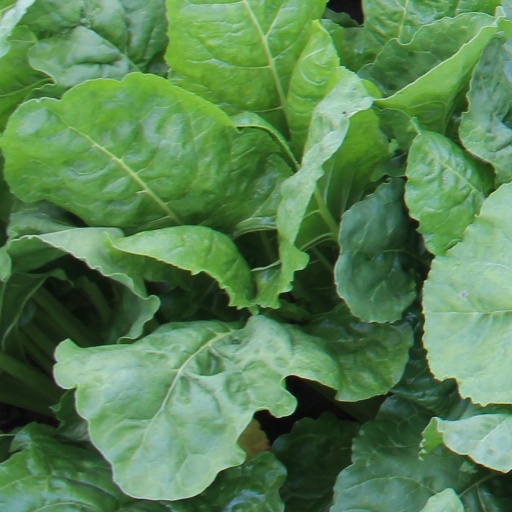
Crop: sugar beet